Great Maytham Hall

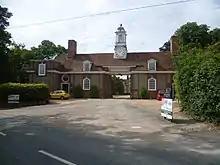
Gatehouse

The original name of the Manor here was Great Maytham. In 1721 James Monypenny built a house here which he called Maytham Hall. This was completed by his son Robert Monypenny in 1760 but was largely burned down in 1893. This house consisted of a main block of two storeys and basement and two pavilions containing the laundry and stables. These 18th-century wings largely survive, but the main building was rebuilt two storeys higher by Sir Edwin Lutyens in 1909–12 for The Right Honourable H. J. Tennant, a prominent Liberal Member of Parliament, who reverted to the use of the original name, Great Maytham.